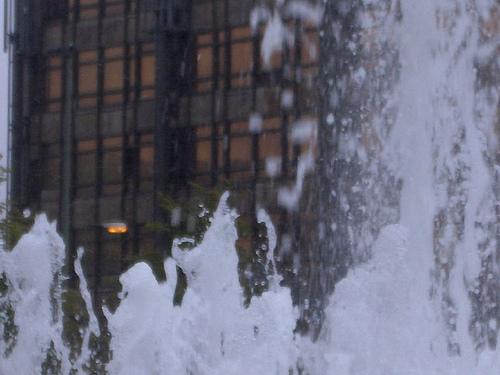
Weather: snow or frosty